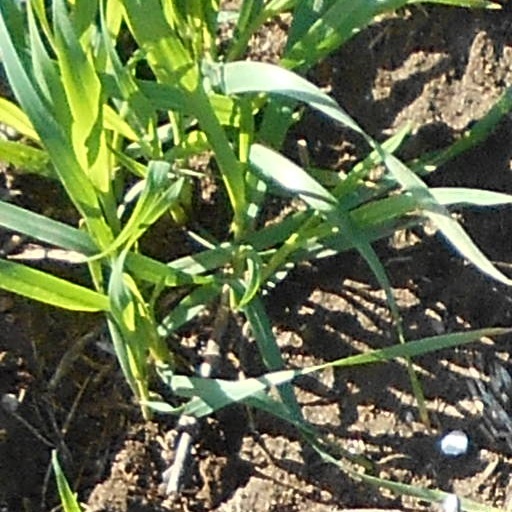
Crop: wheat